Matt Joe Gow

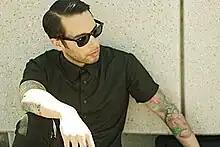
Matt Joe Gow

Matt Joe Gow (born in Auckland, New Zealand) is a musician, songwriter, producer and the lead singer and frontman of Australian Americana band Matt Joe Gow & The Dead Leaves. Joe Gow released his debut album The Messenger (Matt Joe Gow and the Dead Leaves album) through Liberation Music to critical acclaim. His follow up album "Seven Years" released in 2016 was nominated for a Victoria Music Award for Best Country Album and his third solo album, the self produced "Break Rattle And Roll" released in October 2018 won the award for Best Country Album. His follow up "Between Tonight & Tomorrow" released in 2023 also won the Music Victoria Award and laid the foundation for his first nomination for an Aotearoa Music Award, establishing him as a mainstay on the alternative country music scene in both countries.